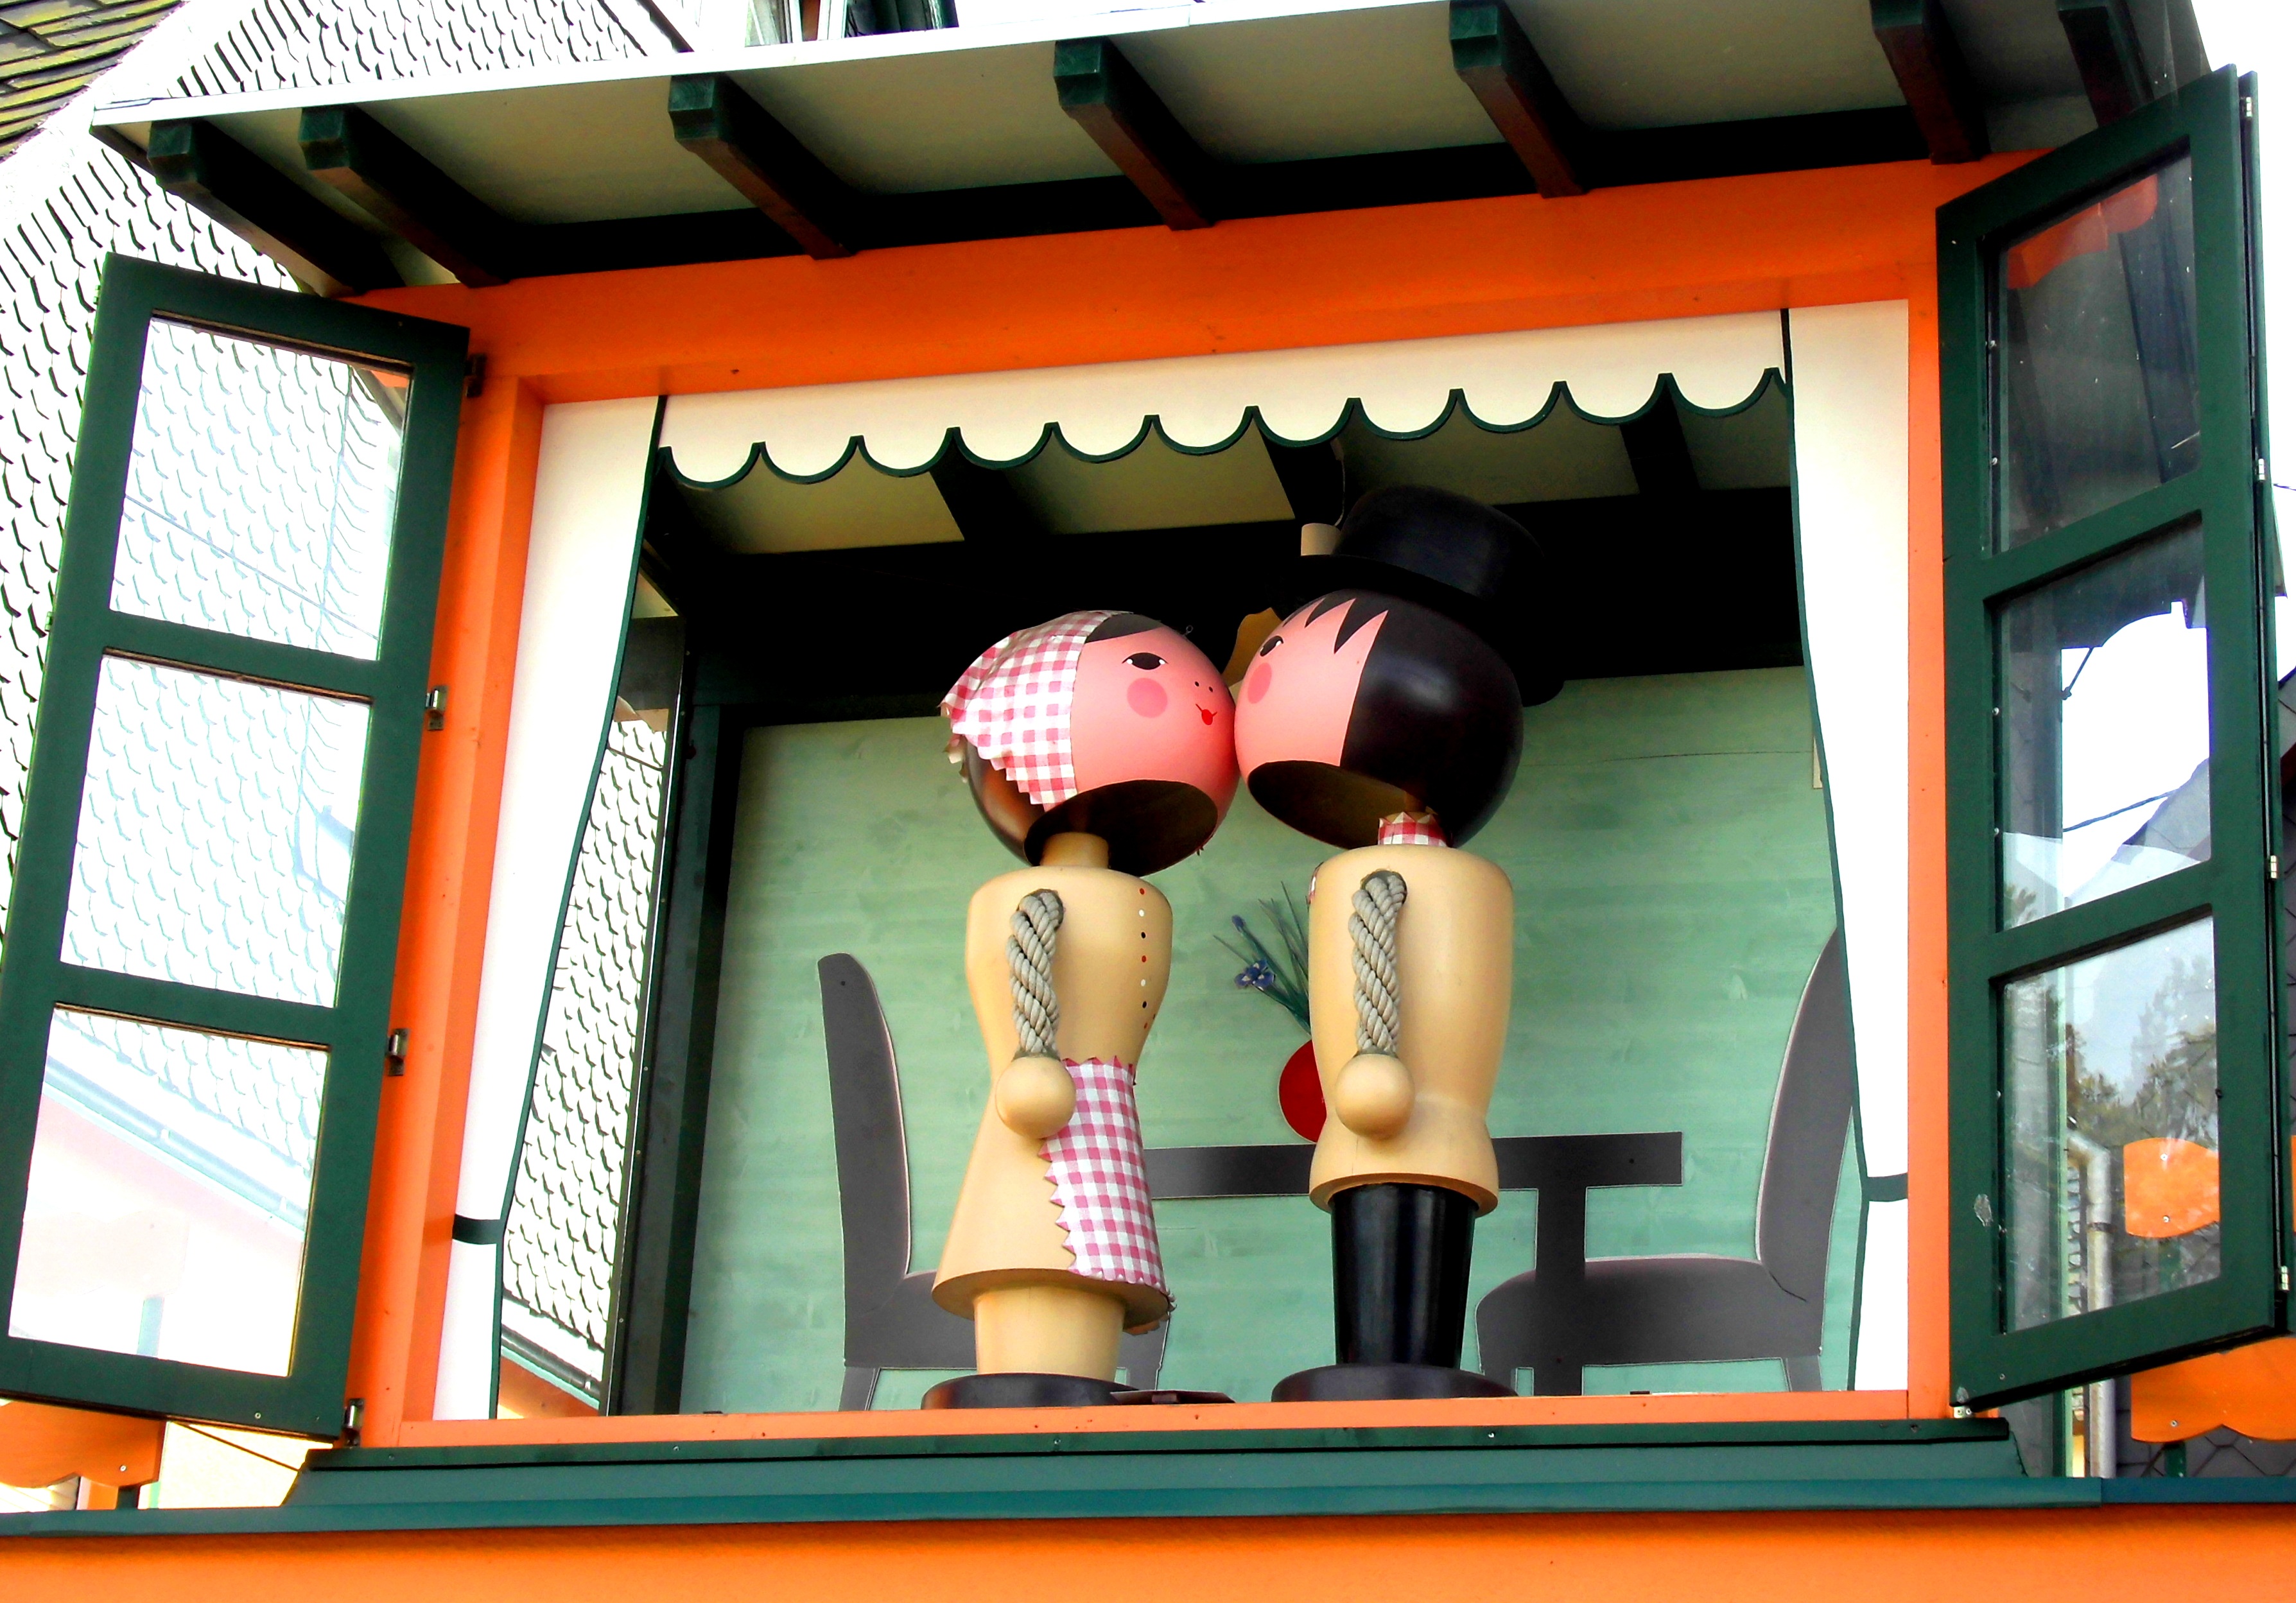
man, woman, play, window, advertising, color, kiss, attraction, room, interior design, painted, wooden figures, folk, arts crafts, ore mountains, seiffen, worth a visit, turned, display device